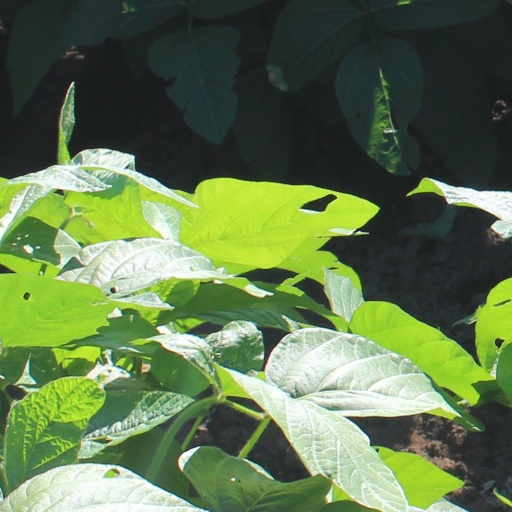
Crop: soybean